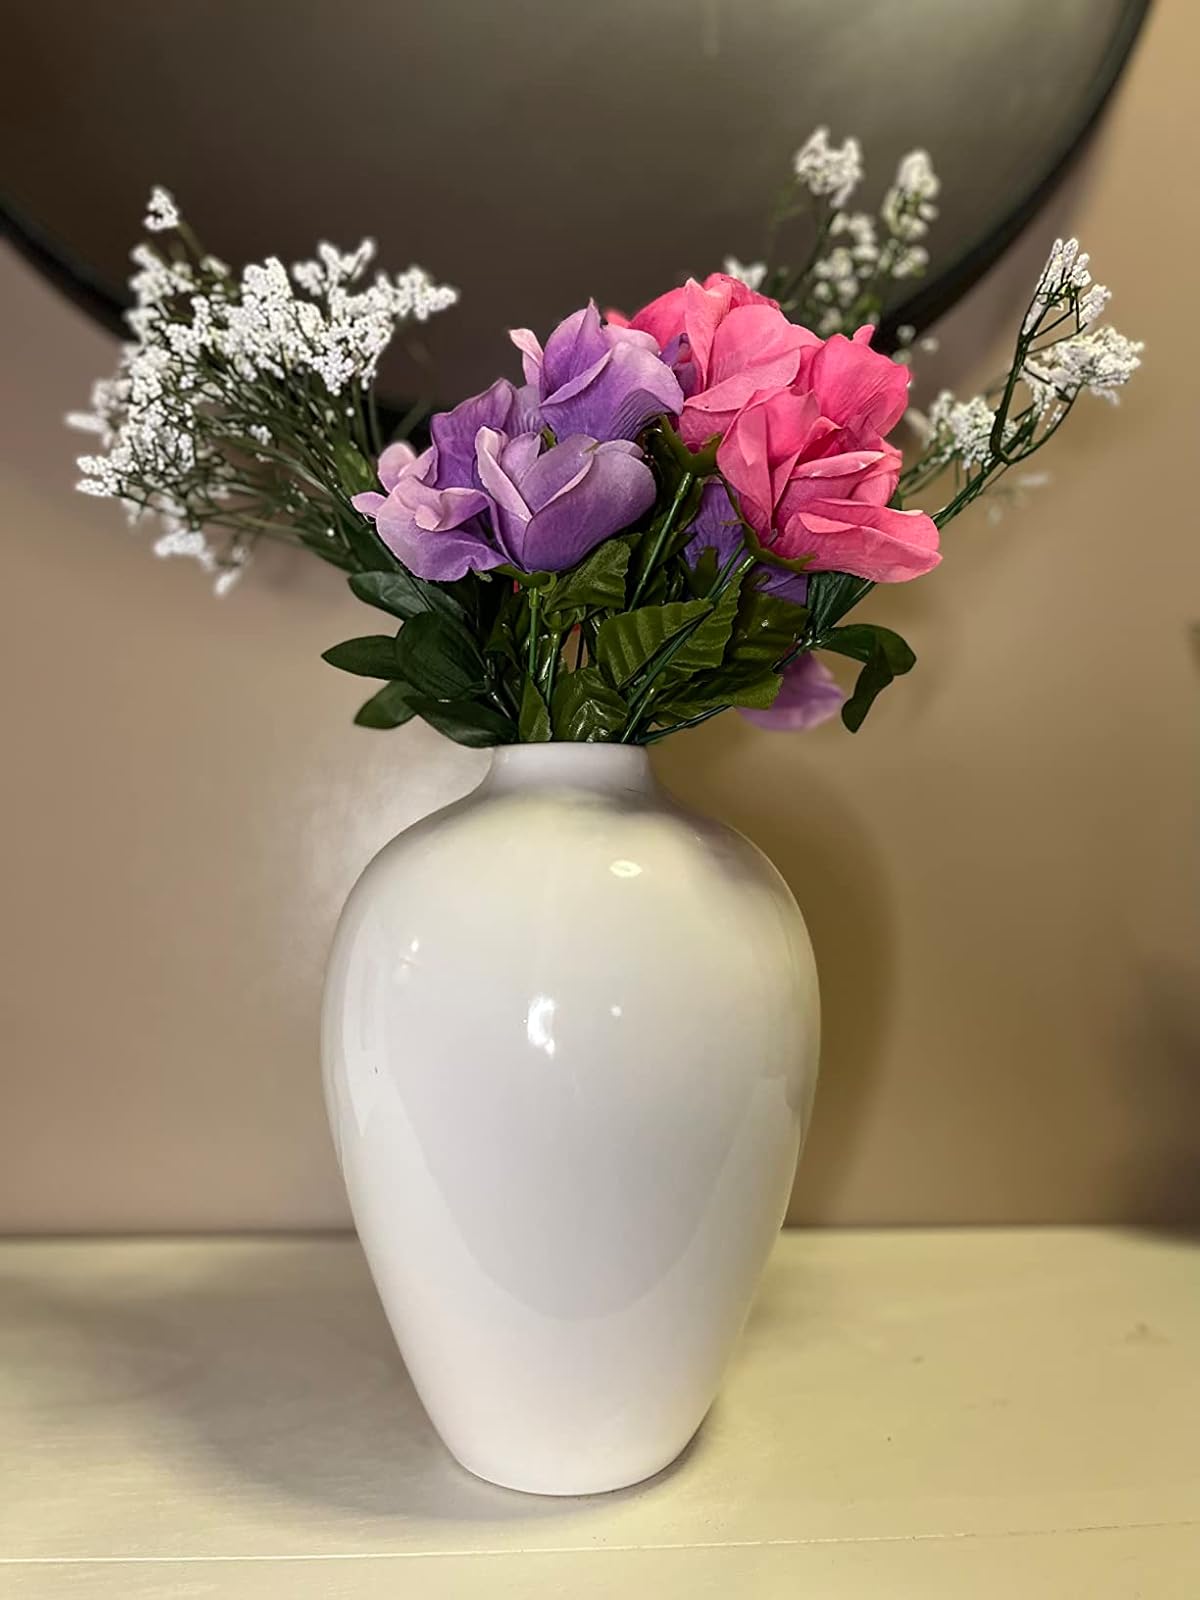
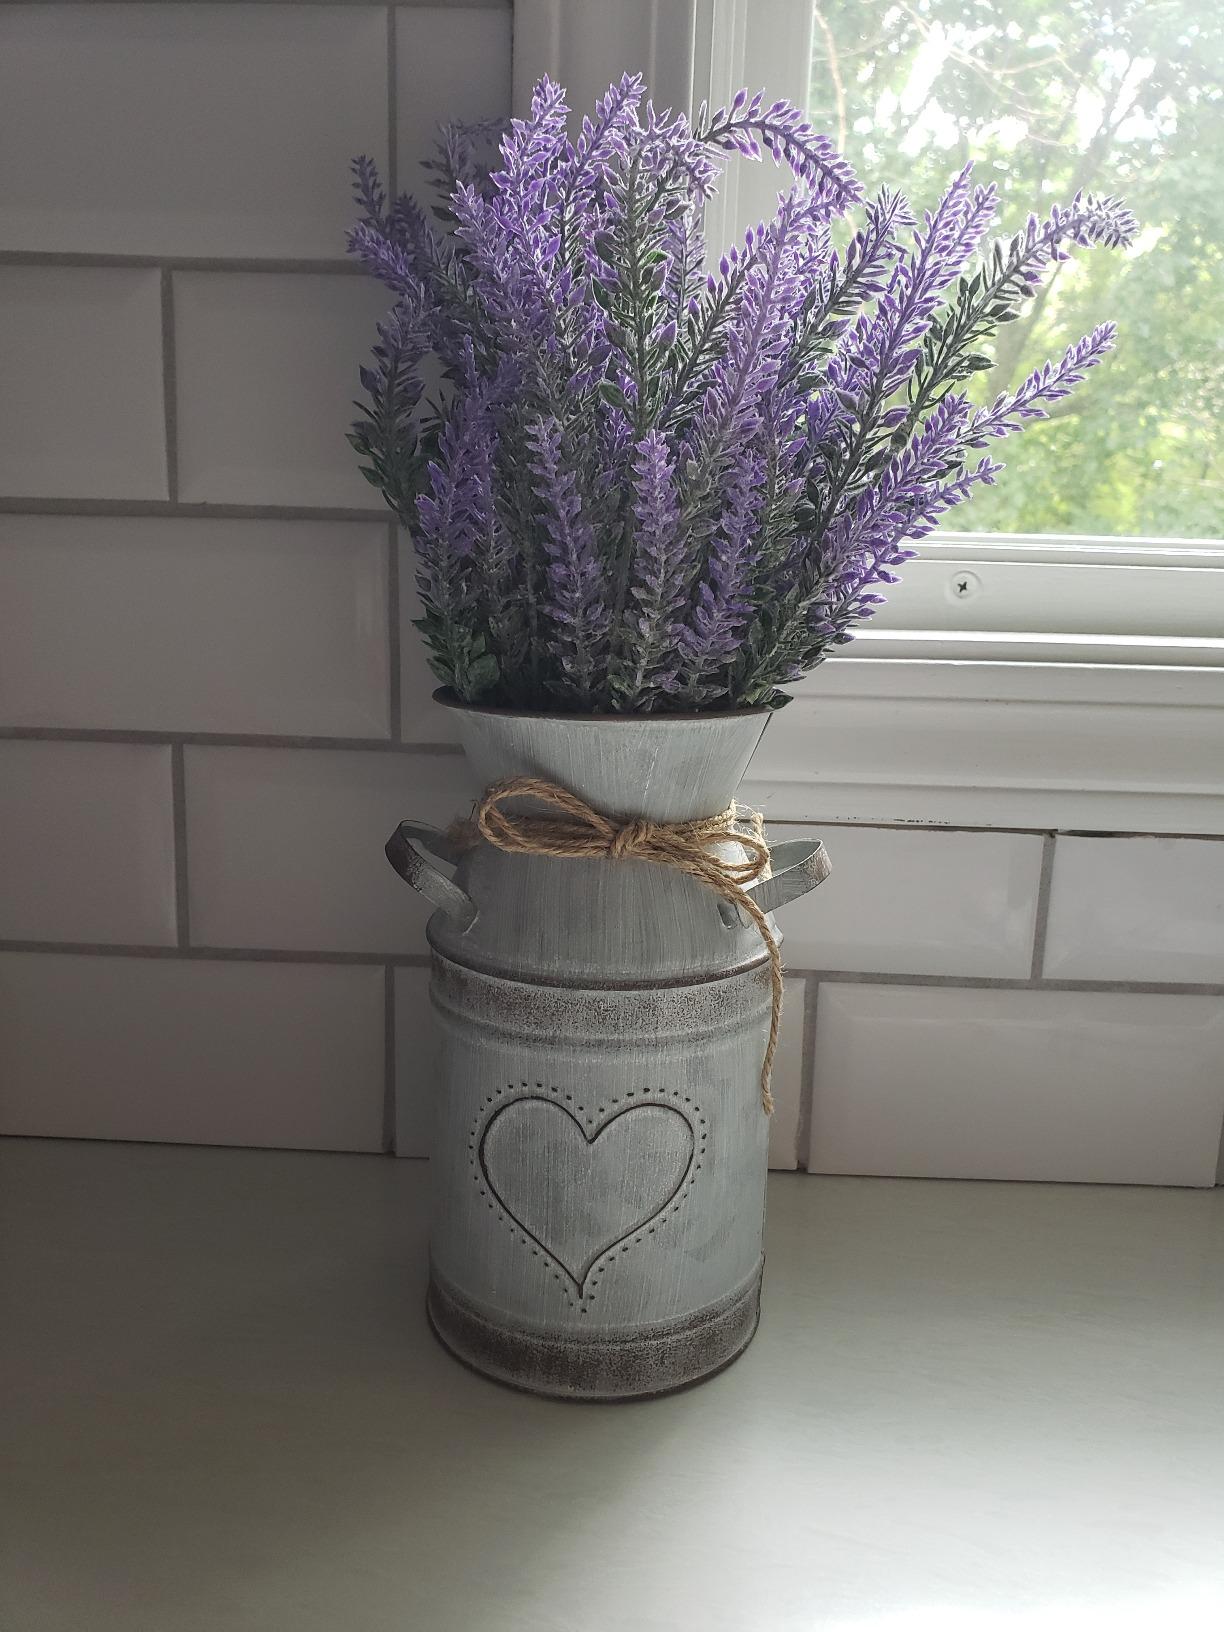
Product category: vase
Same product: no